487th Air Expeditionary Wing

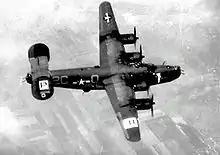
838th Bombardment Squadron B-24H Liberator, "Ready Betty"

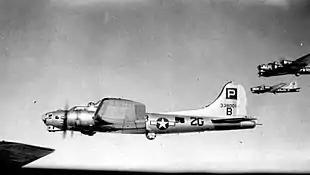
836th Bombardment Squadron Boeing B-17G Flying Fortress

The 487th Bombardment Group was activated at Bruning Army Air Field, Nebraska on 20 September 1943, with the 836th, 837th and 838th Bombardment Squadrons assigned as its original squadrons. The 8th Antisubmarine Squadron, which had helped form the group's cadre, joined the group on 14 October after being redesignated as the 839th Bombardment Squadron. The group trained with Consolidated B-24 Liberators until March 1944, when it departed for the European Theater of Operations. The ground echelon left Alamogordo Army Air Field, New Mexico on 10 March 1944 for the port of embarkation at Camp Kilmer, New Jersey, sailing on the and arrived in Great Britain on 3 April. The air echelon departed via the southern ferry route on 23 March.